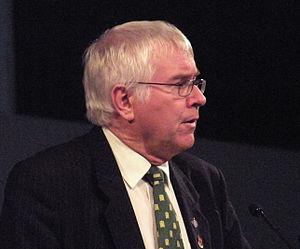
Cette liste présente les 650 membres de la 55ᵉ législature de la Chambre des communes du Royaume-Uni au moment de leur élection le 6 mai 2010 lors des élections générales britanniques de 2010. Elle présente les élus par circonscriptions.
Le Lord Chancelier de l'ombre fait partie du cabinet fantôme. L'actuel Lord Chancelier de l'ombre est David Lammy.
La circonscription de Colchester est une circonscription électorale anglaise située dans l'Essex et représentée à la Chambre des Communes du Parlement britannique.